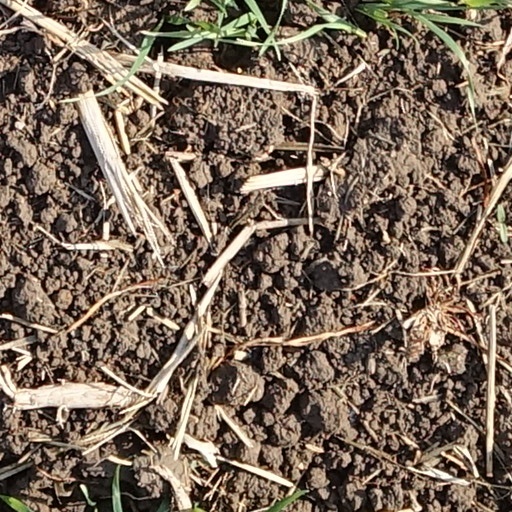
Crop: wheat